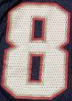
Number: 8